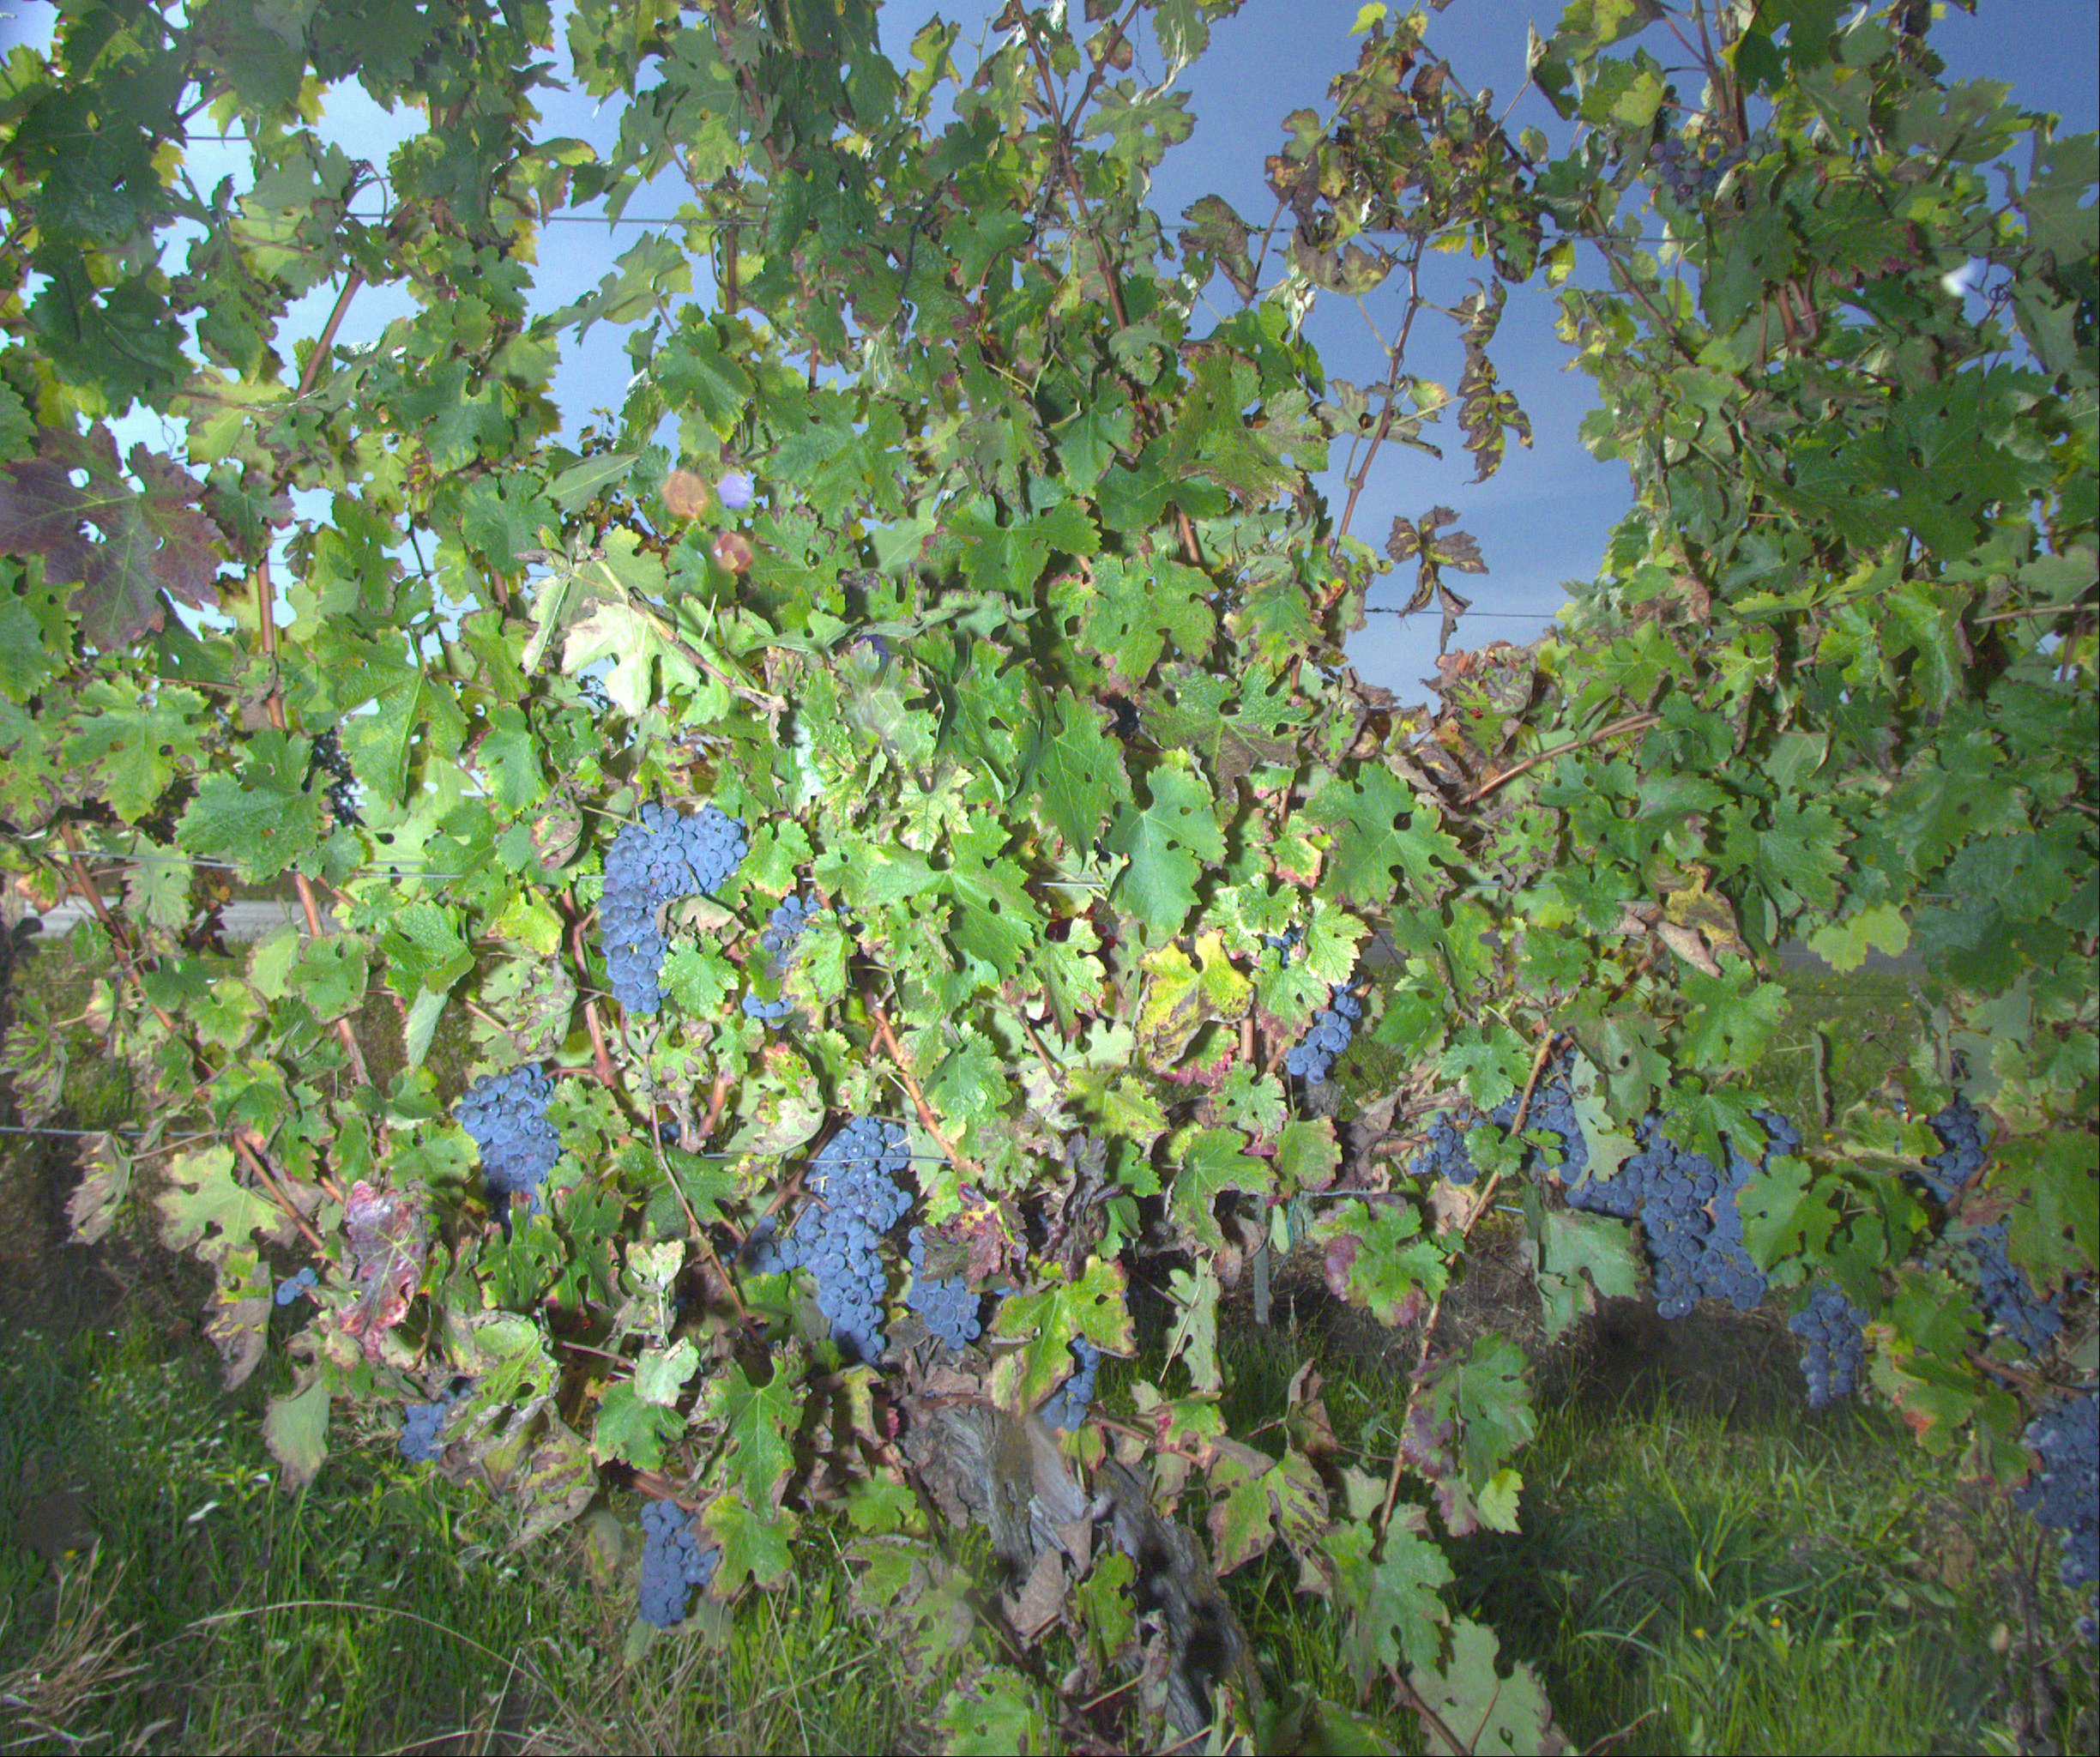
Grape variety: cabernet-sauvignon
Disease: esca